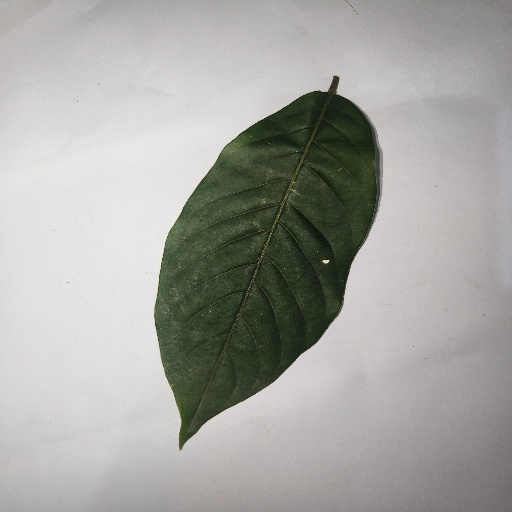
Species: HariTaki
Leaf condition: Shot Hole